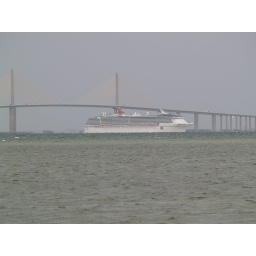
Cruise ship going under bridge